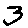
Label: 3